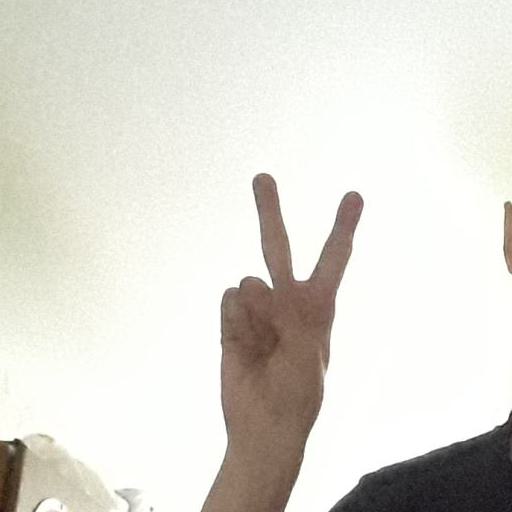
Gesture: peace